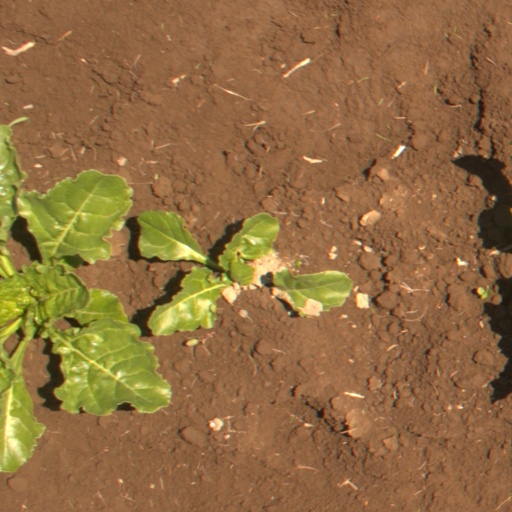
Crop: sugar beet